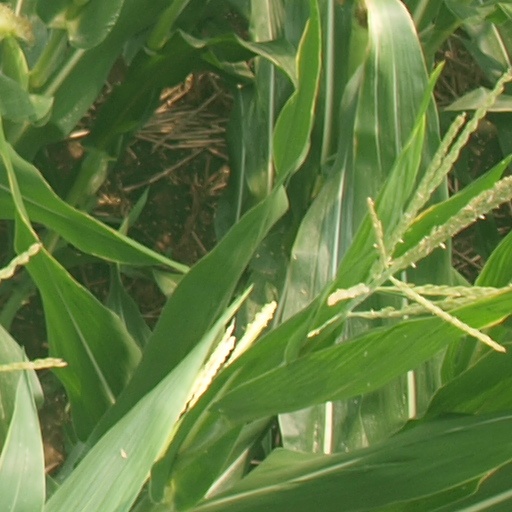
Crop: maize; corn